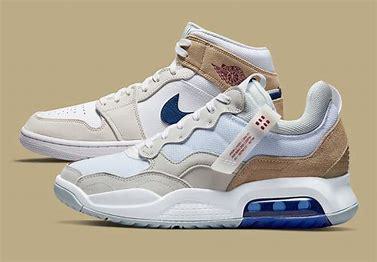
Brand: Jordan
Model: MA2